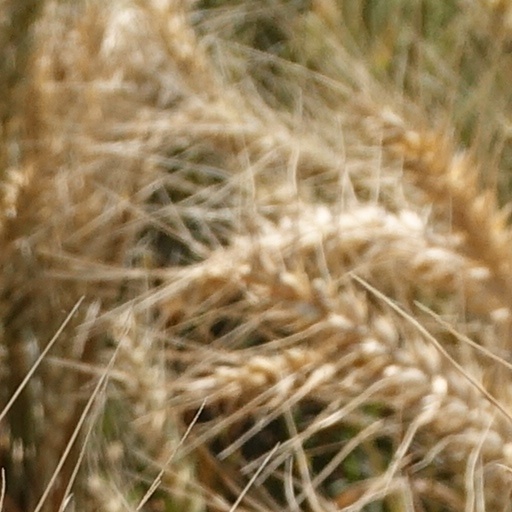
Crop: wheat